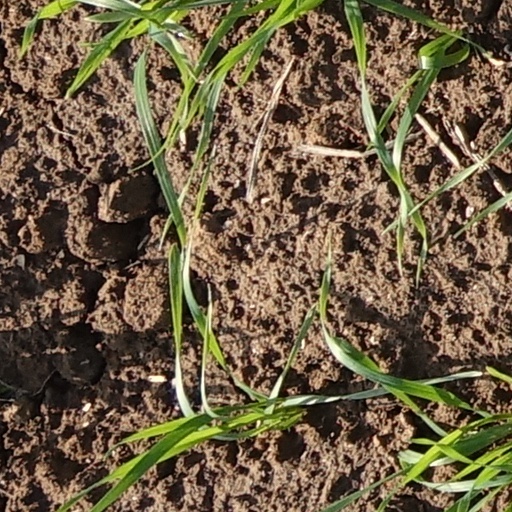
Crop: wheat